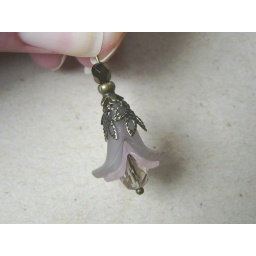
taupe on pink flowers with smoke crystal underneath